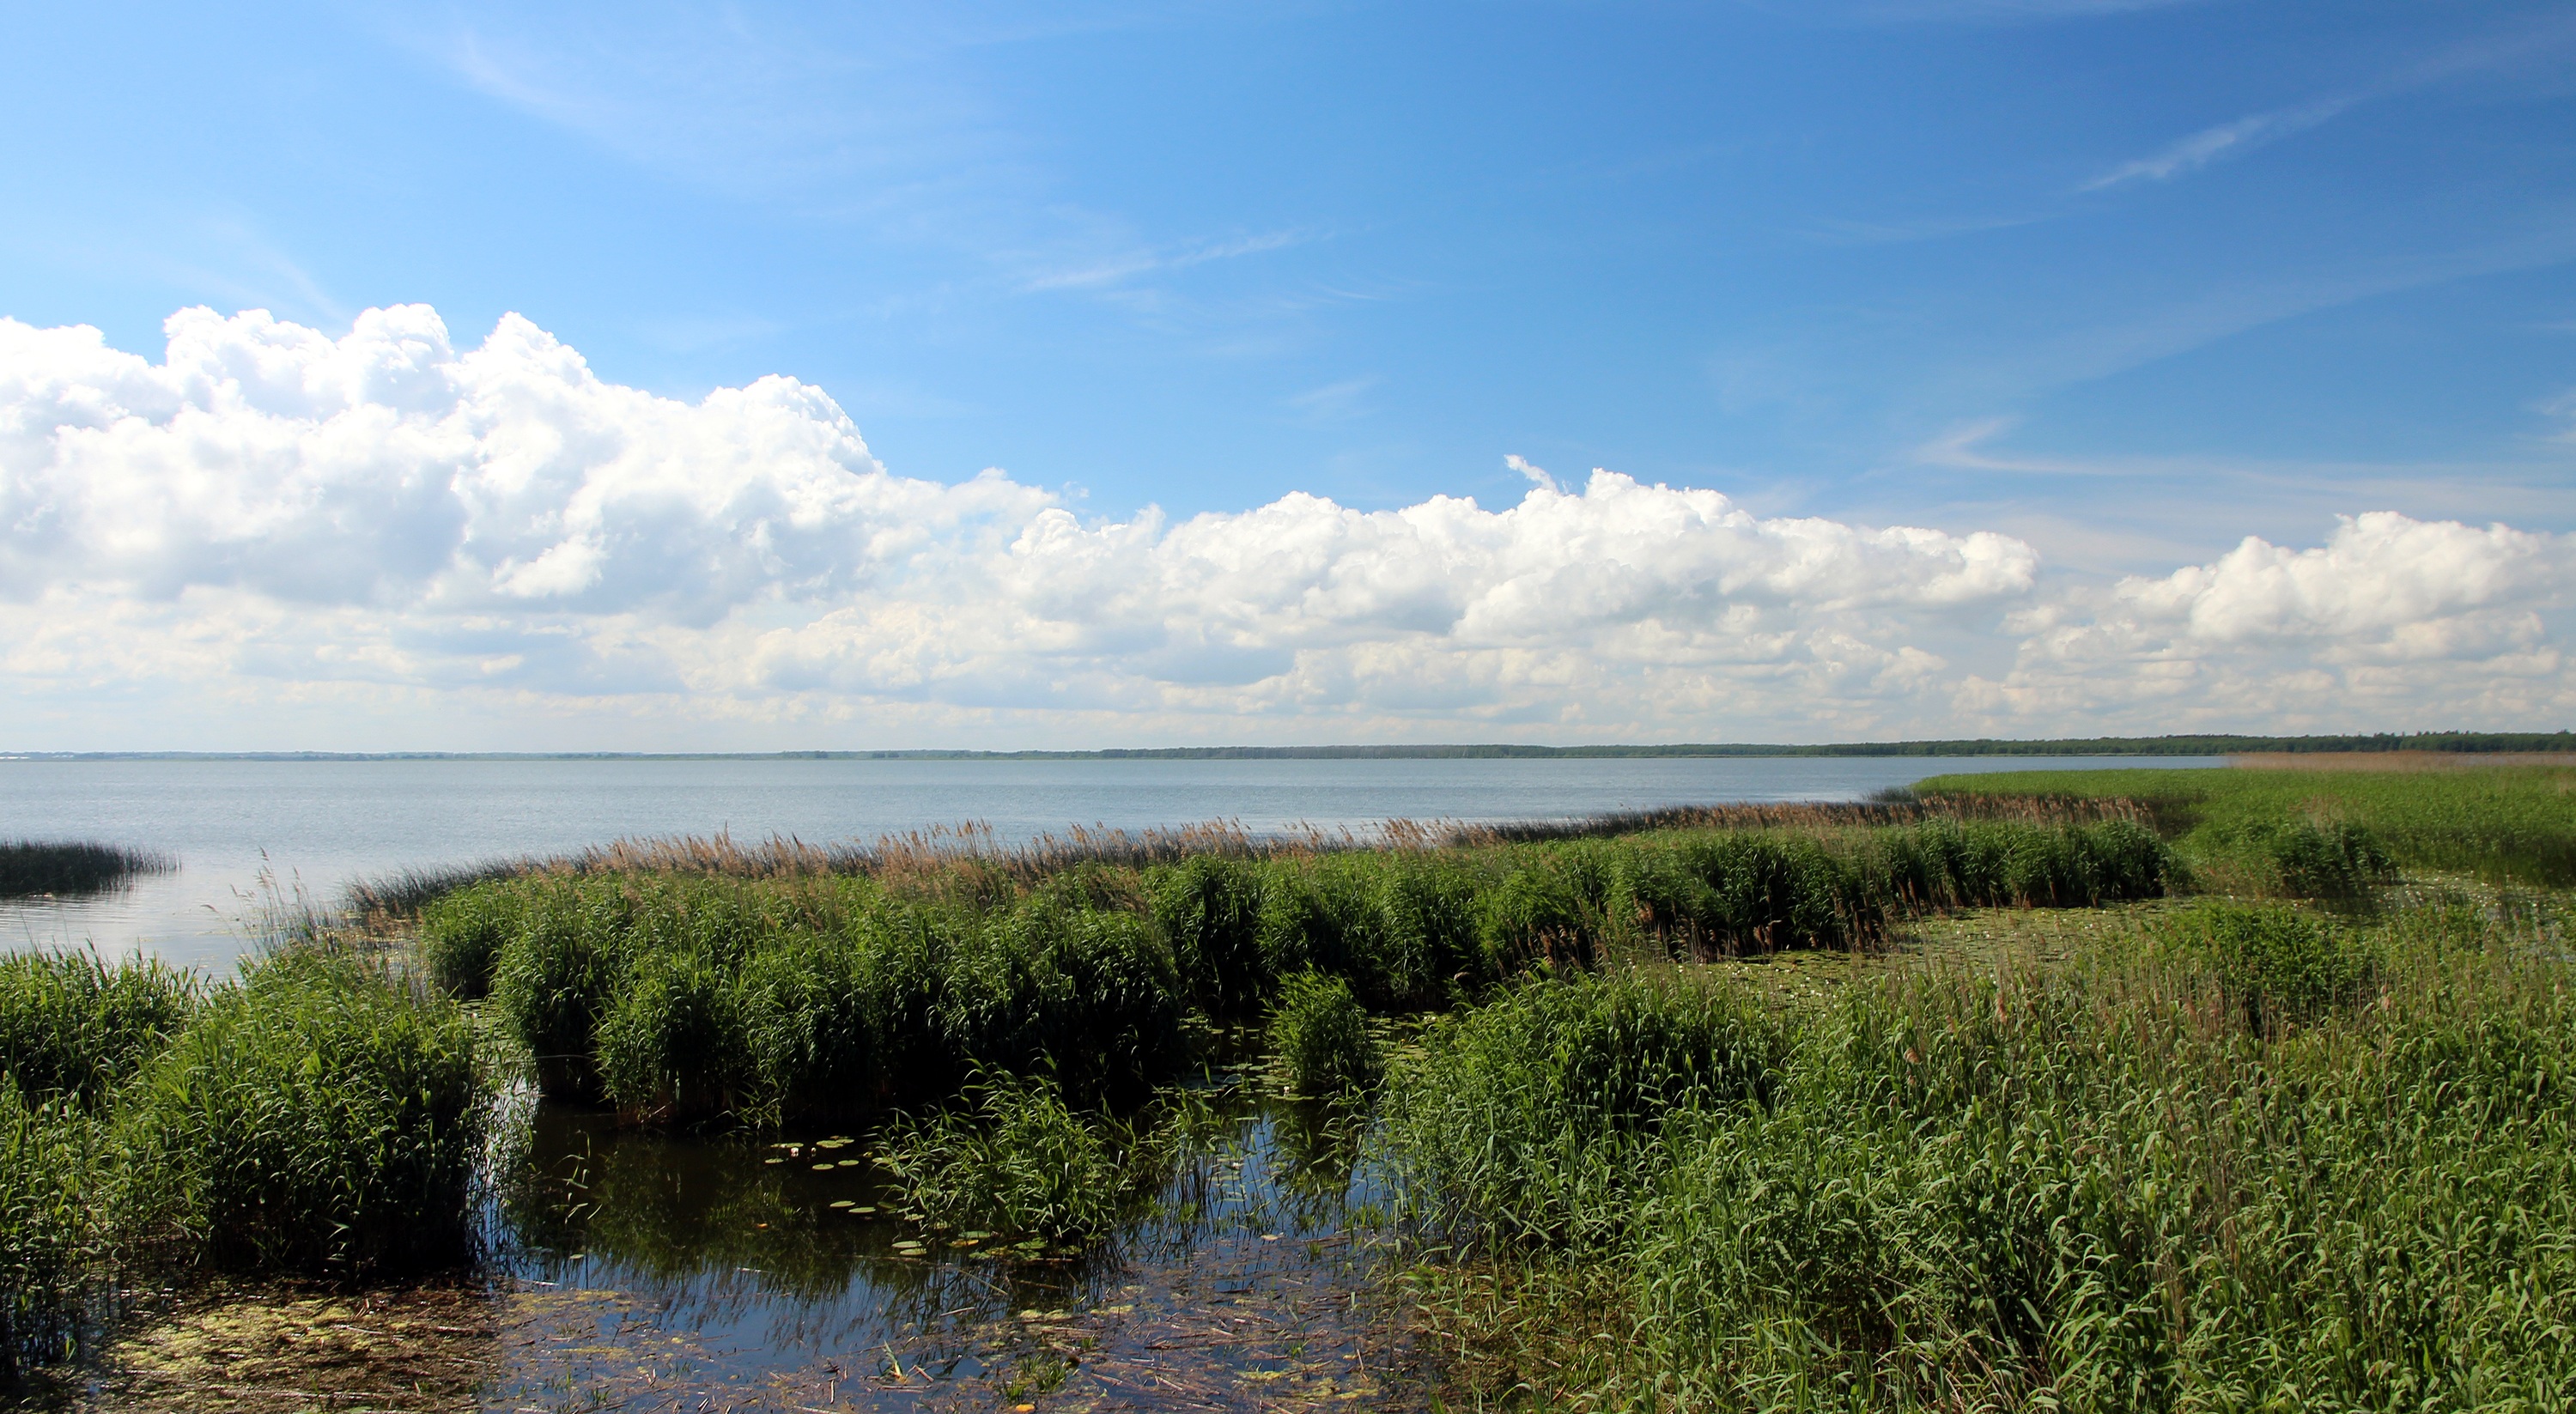
beach, landscape, sea, coast, water, nature, grass, horizon, marsh, wilderness, cloud, sky, prairie, shore, lake, river, summer, reed, reflection, bay, reservoir, plain, blue sky, clouds, grassland, wetland, bog, habitat, loch, ecosystem, green grass, natural environment, geographical feature